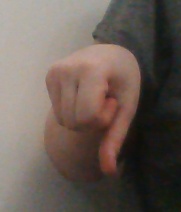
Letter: waw